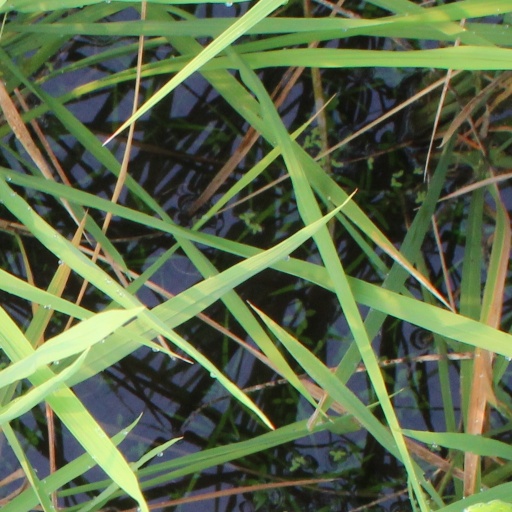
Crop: rice